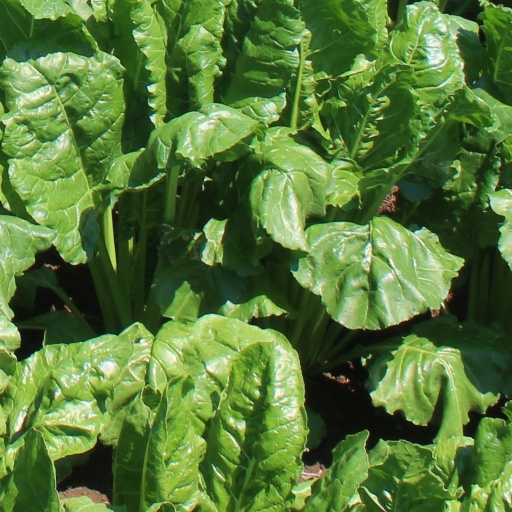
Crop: sugar beet